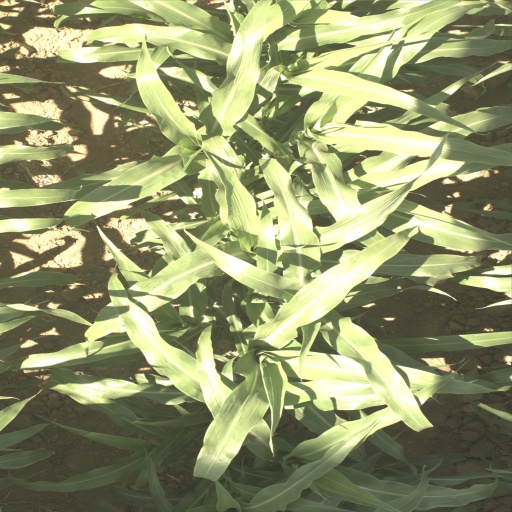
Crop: sorghum